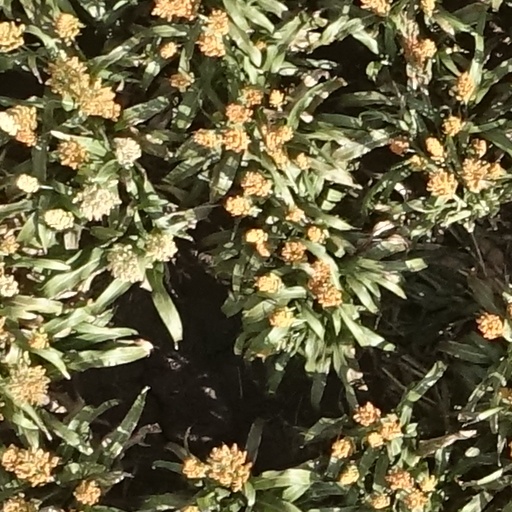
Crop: sorghum